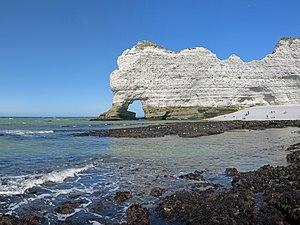
La Porte d'Amont á Étretat, Normadie, France
Étretat est une commune française située dans le département de la Seine-Maritime en région Normandie.